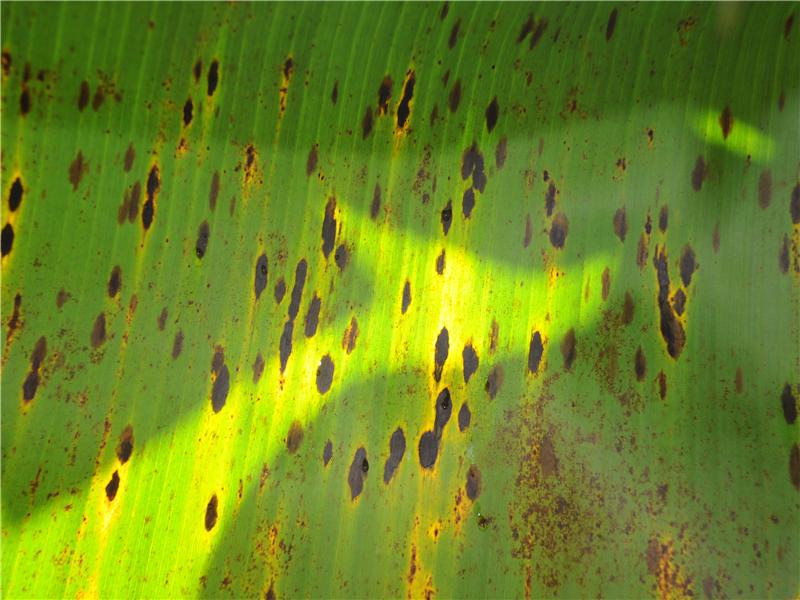
Plant: Banana
Disease: banana black leaf streak